Kenmare Resources

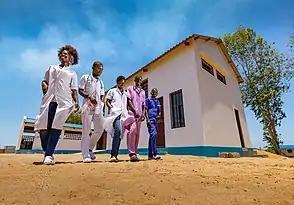
Community health centre constructed by KMAD

In 2004 Kenmare established a not-for-profit development association called the Kenmare Moma Development Association (KMAD). KMAD's objective is to implement development projects in the Moma Mine's host communities, with the three key focuses of economic development and livelihoods, healthcare development and education development. Since its inception, some of KMAD's initiatives have included drilling water boreholes to provide clean drinking water for more than 24,000 people, building over 70 classrooms for local school children, constructing two community health centres, and building a technical school for vocational development.